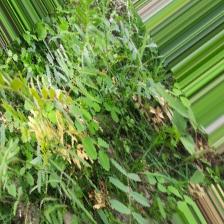
Label: Ascochyta blight